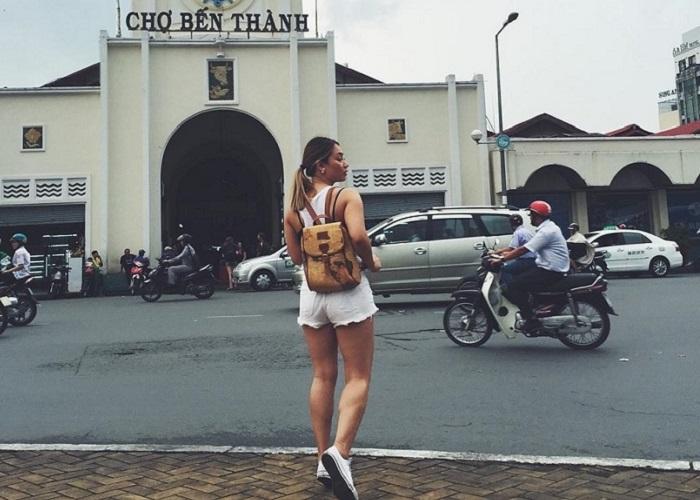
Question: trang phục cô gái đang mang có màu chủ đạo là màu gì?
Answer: màu trắng